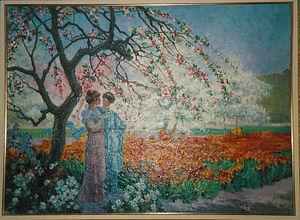
Jules Flour, né le 6 août 1864 à Avignon et mort le 10 février 1921 dans la même ville, est un maître provençal de peinture, qui fut professeur à l'École des beaux-arts d'Avignon, et membre du Groupe des Treize.